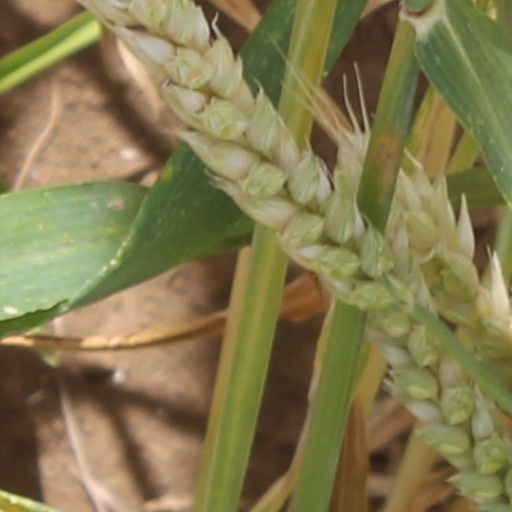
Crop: wheat